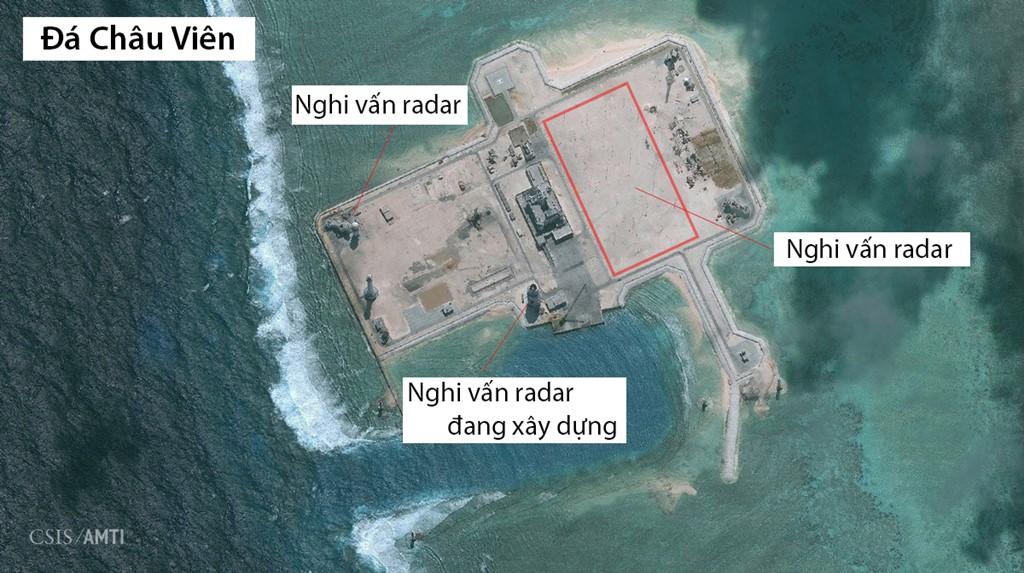
đây là bức ảnh chụp từ trên cao của một khu đất